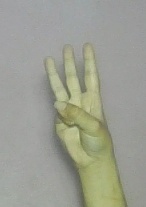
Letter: thaa